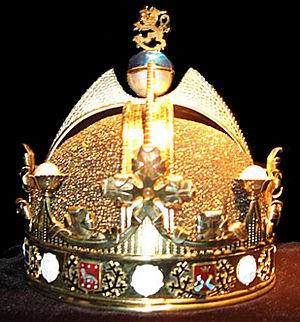
Marguerite Béatrice Théodora de Hohenzollern, princesse de Prusse et d’Allemagne, par son mariage, landgravine de Hesse-Cassel puis reine de Finlande, est née le 22 avril 1872 à Potsdam, en Prusse, et est décédée à Kronberg im Taunus, en Hesse, le 22 janvier 1954. Fille du Kaiser Frédéric III d’Allemagne et épouse du landgrave Frédéric-Charles de Hesse-Cassel, c’est une princesse allemande élevée au rang de reine de Finlande durant les dernières semaines de la Première Guerre mondiale.
Le royaume de Finlande est un État éphémère mis en place à la suite de la victoire allemande en Russie en 1917 et 1918. Indépendante de la Russie depuis le mois de décembre 1917, la Finlande constitue un enjeu entre les Bolcheviks russes au pouvoir à Petrograd et le gouvernement du Reich, alors dirigé par Georg von Hertling. Chacun des deux protagonistes s'appuie sur des relais locaux, qui s'affrontent lors d'une guerre civile qui tourne à l'avantage des conservateurs, rapidement soutenus militairement par un corps expéditionnaire allemand déployé sur place à partir du mois de mai 1918. Contrairement à d'autres régions occidentales de l'Empire russe, le territoire du Grand-duché de Finlande, annexé à la Russie en 1809, n'a jamais constitué un but de guerre du Reich à l'Est.